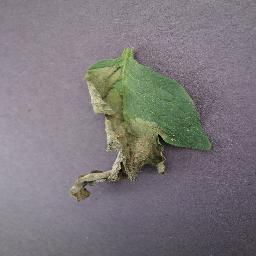
Label: Tomato___Late_blight